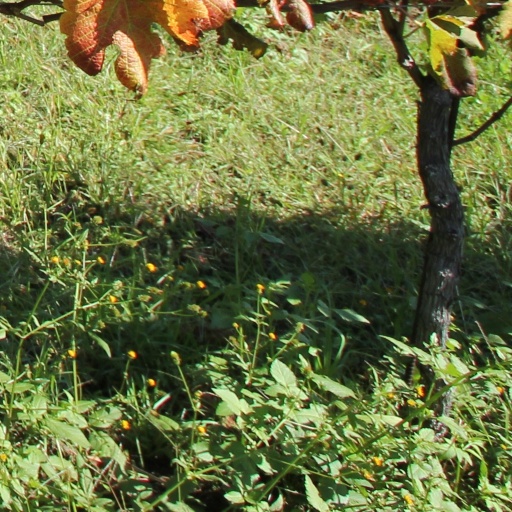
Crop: grape